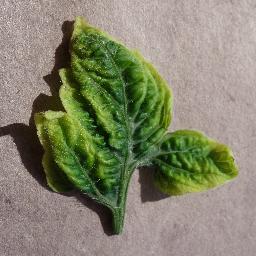
Label: Tomato___Tomato_Yellow_Leaf_Curl_Virus